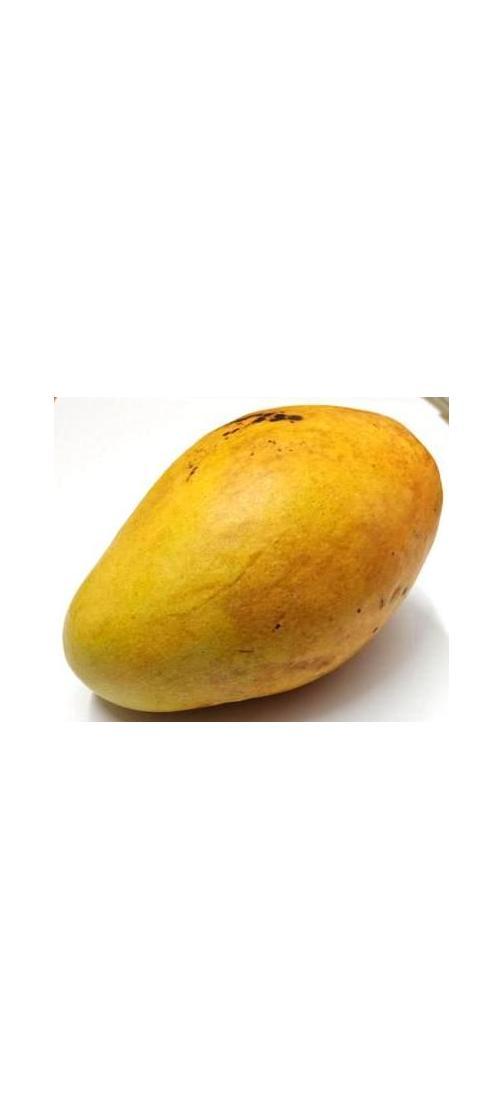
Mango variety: Bari-11